Yield sign

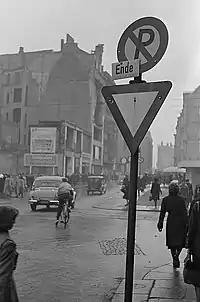
Yield sign Leipzig, East Germany 1951

In Australia, the Give Way sign evolved similarly to its counterpart in the United States. During the 1940s and 1950s, the sign was a yellow circle. In 1960, the sign changed to a red triangle. In the 1980s, the sign adopted its modern design and gained a counterpart for use at roundabouts.